Sopwith Aviation Company

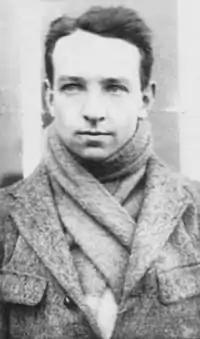
Thomas Sopwith, c. 1910

The Sopwith Aviation Company (based at Brooklands) was created in June 1912 by Thomas Sopwith, a wealthy sportsman interested in aviation, yachting and motor-racing, when he was 24 years old. Following their first military aircraft sale in November 1912, Sopwith moved to the company's first factory premises which opened that December in a recently closed roller skating rink in Canbury Park Road near Kingston Railway Station in South West London. An early collaboration with the S. E. Saunders boatyard of East Cowes on the Isle of Wight, in 1913, produced the Sopwith "Bat Boat", an early flying boat with a Consuta laminated hull which could operate on sea or land. A small factory subsequently opened in Woolston, Hampshire in 1914.